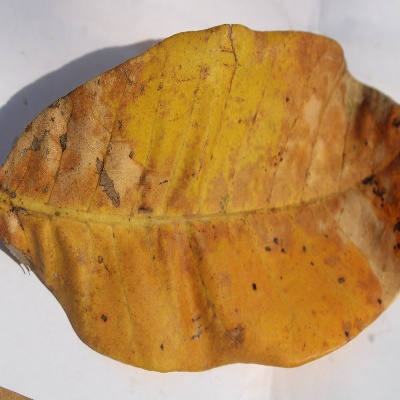
Crop: Cashew
Condition: anthracnose